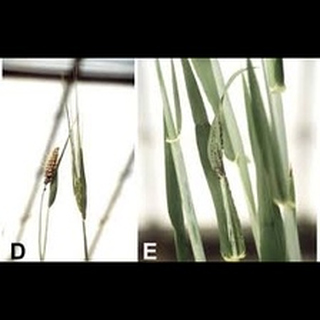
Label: wheat_smut